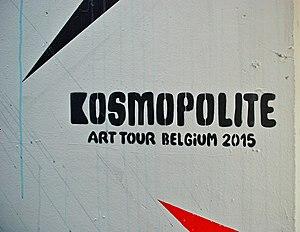
Belgique - Louvain-la-Neuve - Théâtre Jean Vilar - fresque du graffeur français Damien-Paul Gal(Kosmopolite Art Tour 2015)
Le Kosmopolite Art Tour 2015 à Louvain-la-Neuve est un festival international d'art urbain et de graffiti qui s'est tenu du 31 juillet au 7 août 2015 à Louvain-la-Neuve, section de la ville belge d'Ottignies-Louvain-la-Neuve, en Brabant wallon.
Le Théâtre Jean Vilar est un édifice représentatif de l'architecture brutaliste situé à Louvain-la-Neuve, section de la ville belge d'Ottignies-Louvain-la-Neuve, dans la province du Brabant wallon.